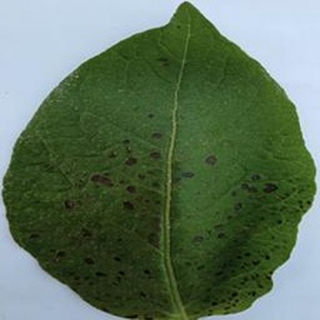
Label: potato_early_blight